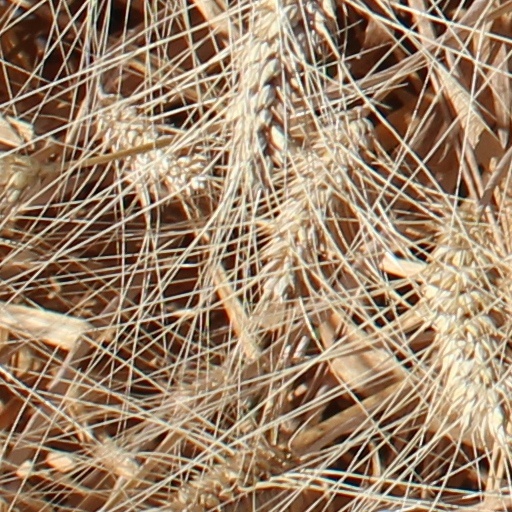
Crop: wheat